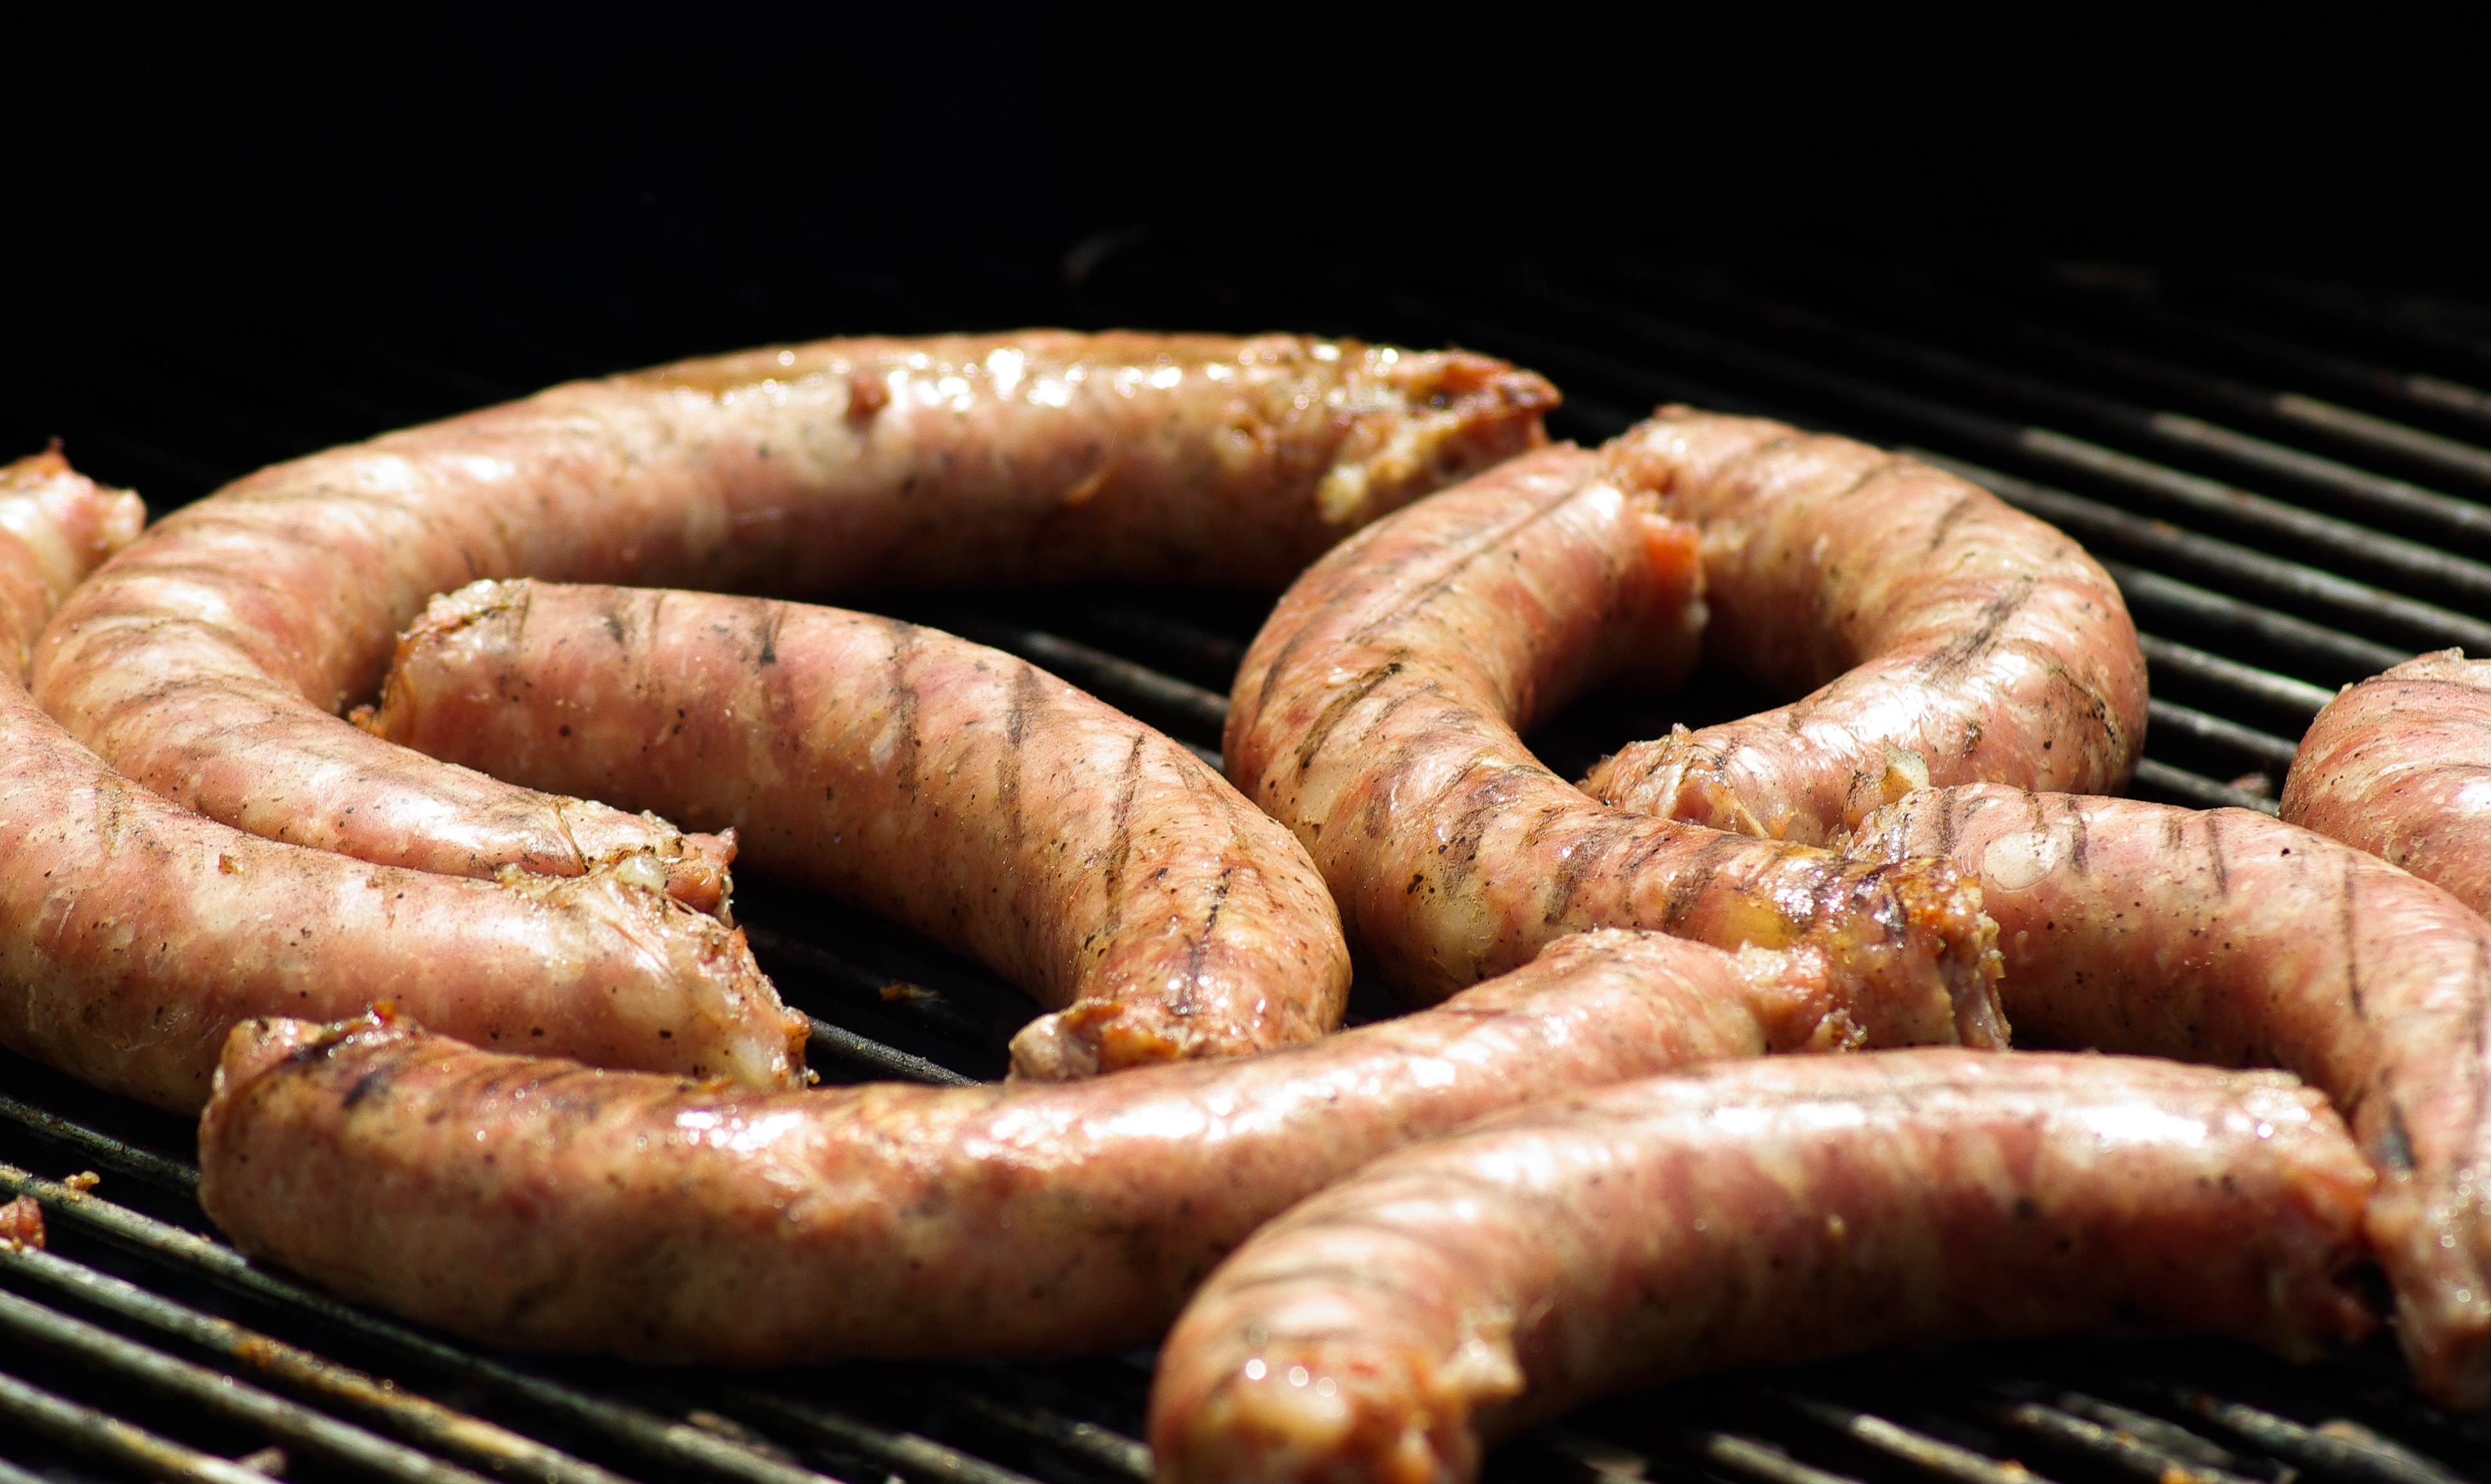
dish, food, meat, barbecue, cuisine, sausage, bratwurst, sausages, grilling, vienna sausage, mettwurst, animal source foods, kielbasa, weisswurst, breakfast sausage, boudin, italian sausage, frankfurter w rstchen, sujuk, boerewors, longaniza